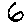
Label: 6